Describe the emotion expressed in this image:  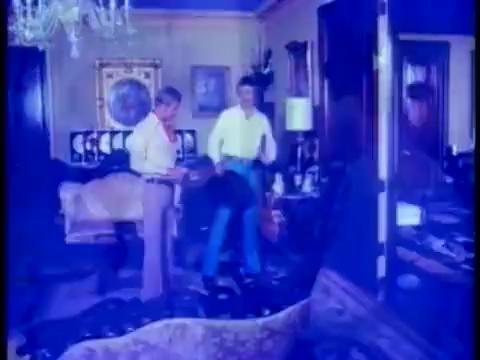
This person displays Suffering, valence and arousal with low intensity.